Shirō Ishii

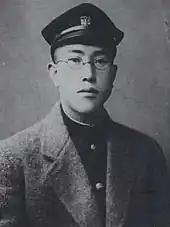
Graduation photo of Shiro Ishii from the Department of Medicine of Kyoto Imperial University in 1920

In 1921, Ishii was commissioned into the Imperial Japanese Army as a military surgeon with the rank of Army Surgeon, First Class (surgeon lieutenant). In 1922, Ishii was assigned to the 1st Army Hospital and Army Medical School in Tokyo, where his work impressed his superiors enough to enable him to return to Kyoto Imperial University to pursue post-graduate medical schooling in 1924. During his studies, Ishii would often grow bacteria "pets" in multiple petri dishes, and his odd practice of raising bacteria as companions rather than as research subjects made him notable to the staff of the university. He did not get along well with his classmates; they would become infuriated as a result of his "pushy behaviour" and "indifference". One of his mentors, Professor Ren Kimura, recalled that Ishii had an odd habit of doing his laboratory work in the middle of the night, using laboratory equipment that had been carefully cleaned by his classmates earlier. His classmates would "really be mad when they came in and found the laboratory equipment dirty the next morning".